Antoni Patek

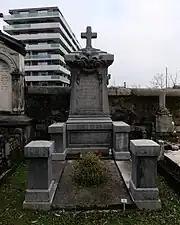
Grave of Antoni Patek at the Châtelaine Cemetery

In 1843, Patek was naturalized in Geneva and thus acquired Swiss nationality. However, he did not cease his political activity of a Polish emigrant and did not stop in his efforts to bring his assistance to the refugees. Thus, in 1838, he supported the initiative of a group of Polish emigrants for the establishment of the "Polish Foundation", an organization of mutual aid which was founded the following year and of which he became the treasurer and one of the most active members. In May 1844, he took part in the installation of a Polish Library with a salon of lecture in Geneva. Persuaded of the need for a centralization of the organizations of Polish emigrants, he recommended to the Poles residing in Geneva to collaborate with the commission of the "Funds of Polish Emigration" and the Polish Library in Paris. In the years 1843, 1845 and 1847 he requested the support of prince Adam Jerzy Czartoryski for this society. On 18 May 1846, Patek adhered to the Polish Democratic Society of Lyon and, during the Spring of Nations in 1848, he went secretly to Frankfurt am Main to propose there, at the time of the meeting on 6 March of Dozór Polski, the convocation of the Polish Parliament in exile.